Horatius Cocles

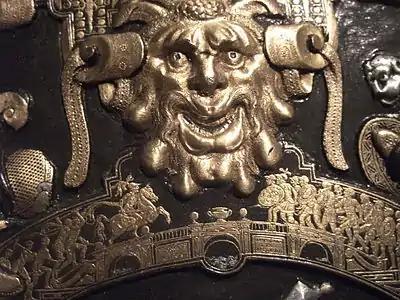
Detail from the Ghisi Shield in the Waddesdon Bequest; a grotesque head in the larger scale above Horatius at the bridge in the smaller

Three Romans now defended the Pons Sublicius; the right wing's commanders Spurius Larcius and Titus Herminius Aquilinus, plus Publius Horatius Cocles, a junior officer "on guard at the bridge when he saw the Janiculum taken by a sudden assault and the enemy rushing down from it to the river ..."